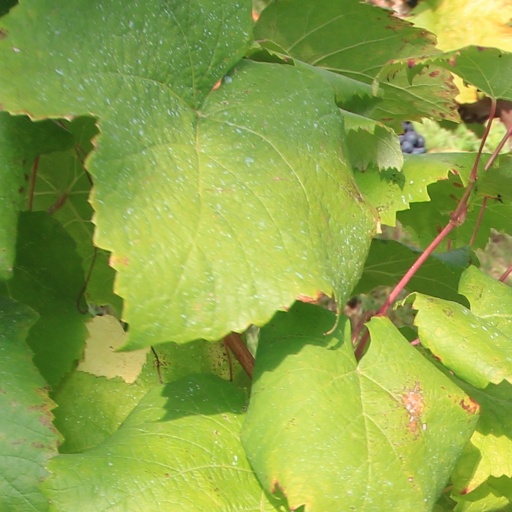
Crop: grape